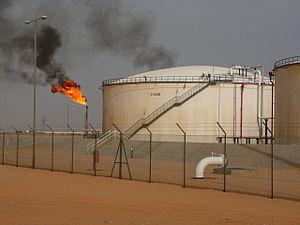
NB : Les différentes données concernant la Libye varient beaucoup selon les sources
Le torchage ou « brûlage des gaz » est l'action de brûler, par des torchères, des rejets de gaz fossile à différentes étapes de l'exploitation du pétrole et du gaz naturel. Les professionnels emploient fréquemment l'anglicisme flaring. Par extension on parle aussi de torchère pour nommer une installation de destruction de gaz combustibles pollués ou de ratés de fabrication dans certaines usines utilisant cette forme de décomposition thermique pour détruire par exemple certains gaz odorants...